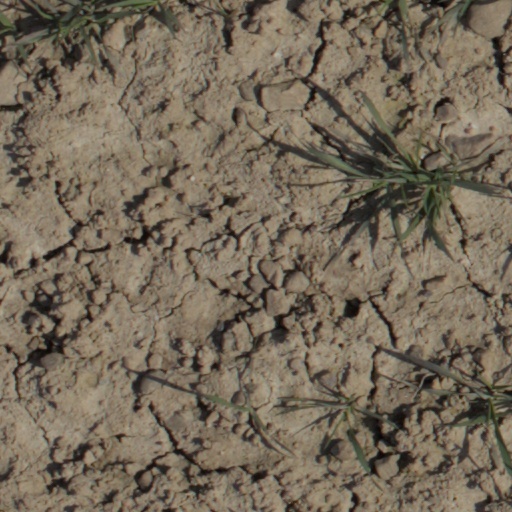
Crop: wheat